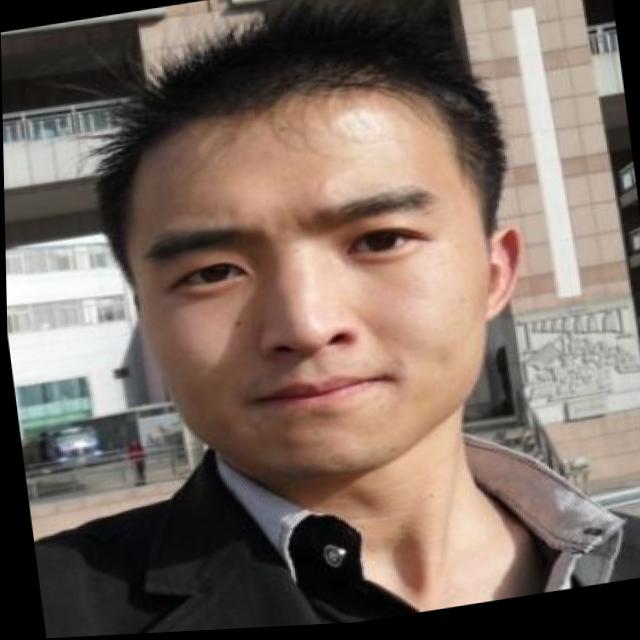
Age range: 21-44